Faenol Festival

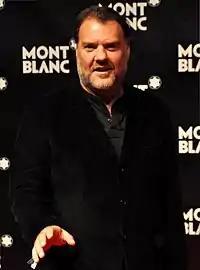
Bryn Terfel in New York, 2010

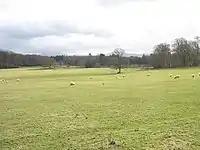
Parc Faenol, site of the festival

The Faenol Festival is a music festival organised by Welsh singer Bryn Terfel, originally held annually on the Faenol Estate (Welsh: "Y Faenol"), near Y Felinheli in Gwynedd, north Wales.